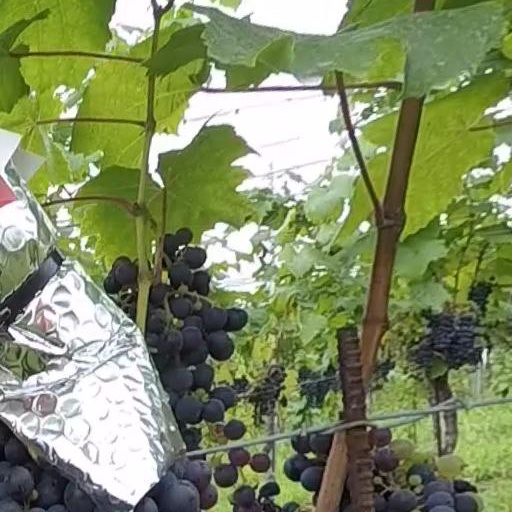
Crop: grape